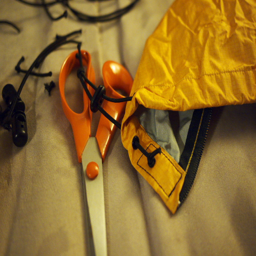
A scissors on a cloth with some cut strings and a jacket.
a pair of scissors next to some clothes
A pair of orange scissors, yellow fabric, and black cord.
The scissors are tangled up in string on a bed.
a close up of a pair of scissors near some material